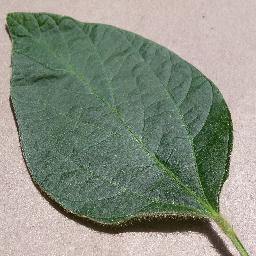
Label: Soybean___healthy